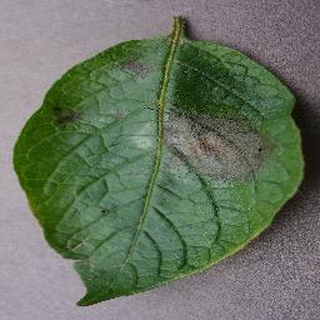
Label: potato_late_blight